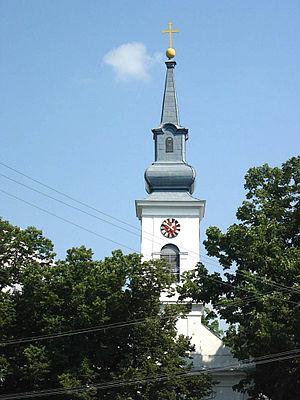
Deronje est une localité de Serbie située dans la province autonome de Voïvodine. Elle fait partie de la municipalité d'Odžaci dans le district de Bačka occidentale. Au recensement de 2011, elle comptait 2 490 habitants.
L'éparchie de Bačka est une éparchie, c'est-à-dire une circonscription de l'Église orthodoxe serbe. Elle a son siège à Novi Sad, la capitale de la province autonome de Voïvodine, en Serbie. À sa tête se trouve l'évêque Irinej.
L'église Saint-Michel de Deronje est une église orthodoxe serbe située à Deronje, dans la province de Voïvodine, dans le district de Bačka occidentale et dans la municipalité d'Odžaci en Serbie. Elle est inscrite sur la liste des monuments culturels de grande importance de la République de Serbie.